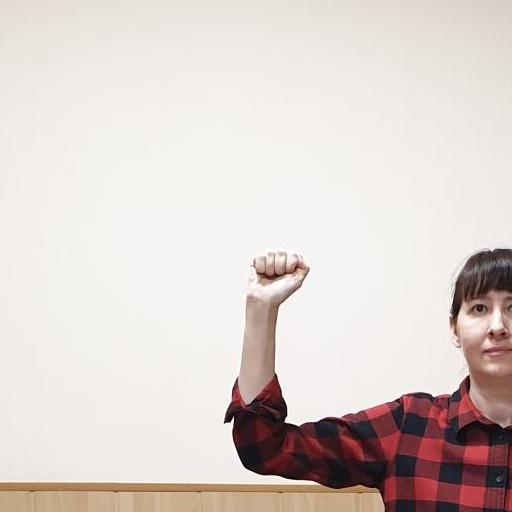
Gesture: fist